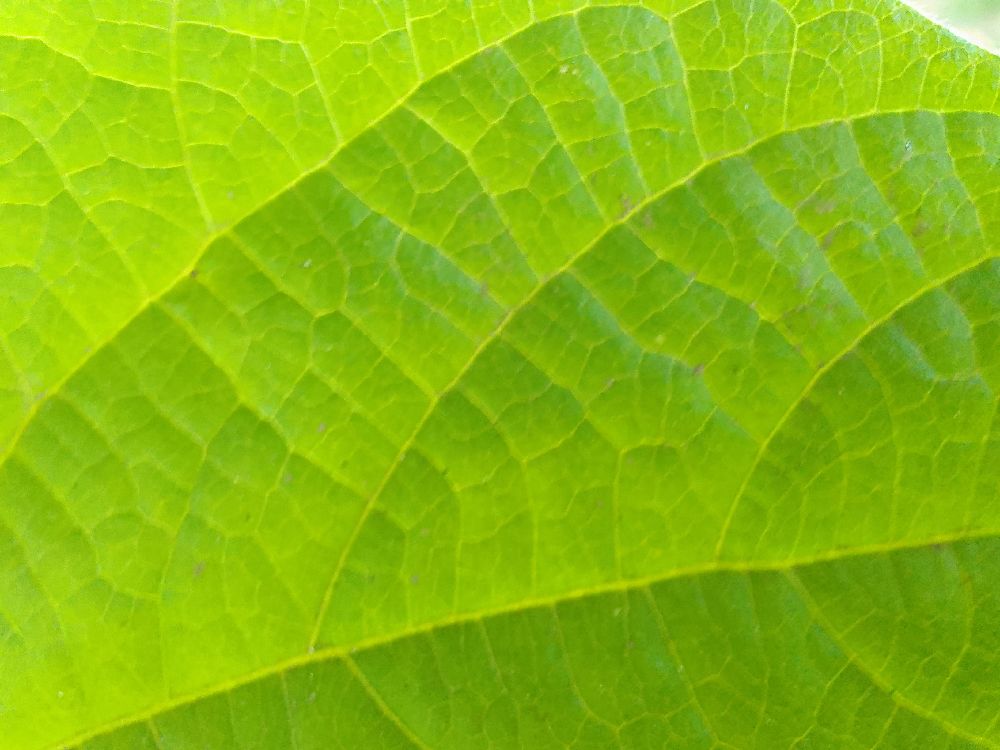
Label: healthy